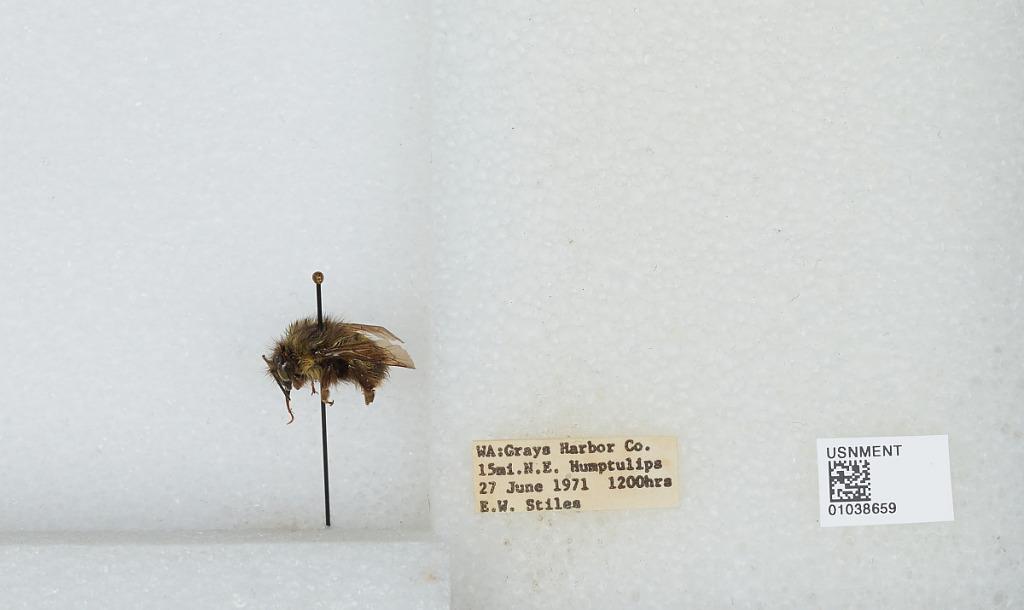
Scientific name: Bombus (Pyrobombus) sitkensis Nylander
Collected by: E. Stiles
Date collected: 1971-6-27
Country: United States
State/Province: Washington
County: Grays Harbor
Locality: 15 miles northeast of Humptulips
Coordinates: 47.3222, -123.75